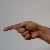
The image shows a hand gesture representing the letter 'G' in Indian Sign Language.